The Toll of the Sea

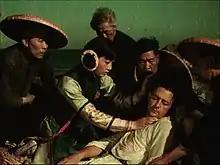
Allen Carver is rescued from the sea

Once believed to have been lost, the film was restored by the UCLA Film and Television Archive, under the supervision of Robert Gitt and Peter Comandini, from the 35mm nitrate film original camera negative in 1985. As the final two reels were missing, Gitt and Comandini used "an original two-color Technicolor camera" to shoot a sunset on a California beach, "much as the film's original closing must have looked."